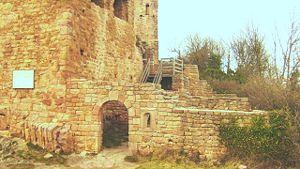
Porte de la partie haute du Wahlenbourg avant d'accéder au logis seigneurial
Eguisheim est une commune française située dans le département du Haut-Rhin, en région Grand Est.